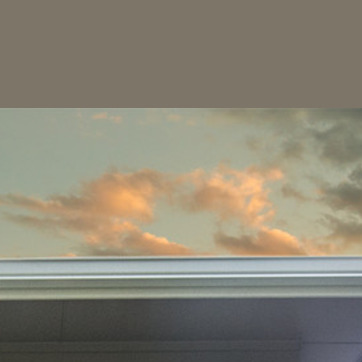
Material: sky